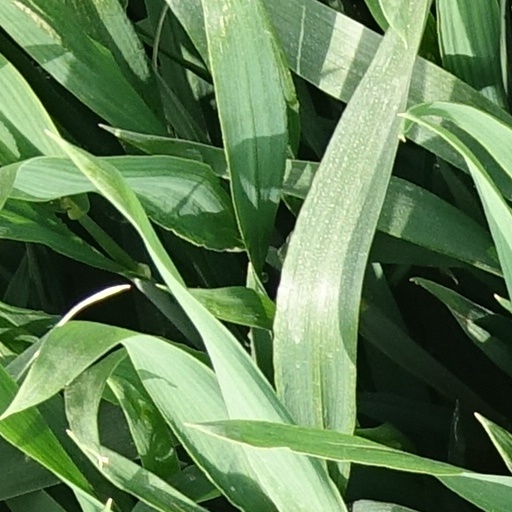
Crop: wheat